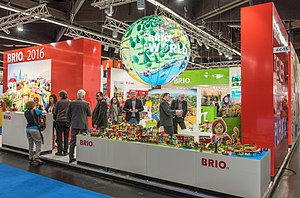
Spielwarenmesse
BRIO's stand på Spielwarenmesse 2016.
Spielwarenmesse er en legetøjsmesse i Nürnberg i Tyskland, der afholdes hvert år i begyndelsen af februar. Det er verdens største fagmesse for legetøj og kan kun besøges af fagfolk, presse og indbudte gæster. På messen udstiller ca. 2.800 virksomheder fra mere end 60 forskellige lande deres nyheder. I 2014 blev messen besøgt af 76.000 forhandlere og indkøbere, heraf 56 % fra udlandet. Messen arrangeres af Spielwarenmesse eG.